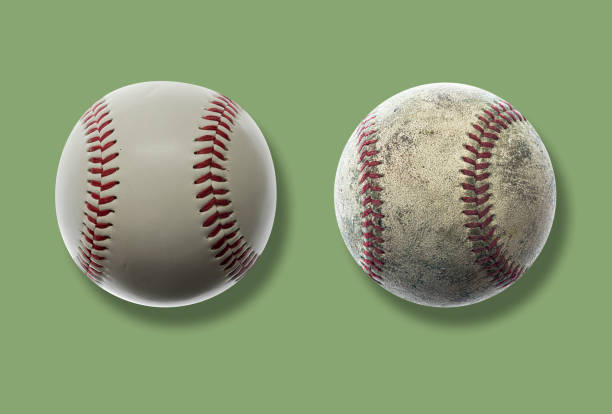
Adjective: cleaner
Antonym: dirtier